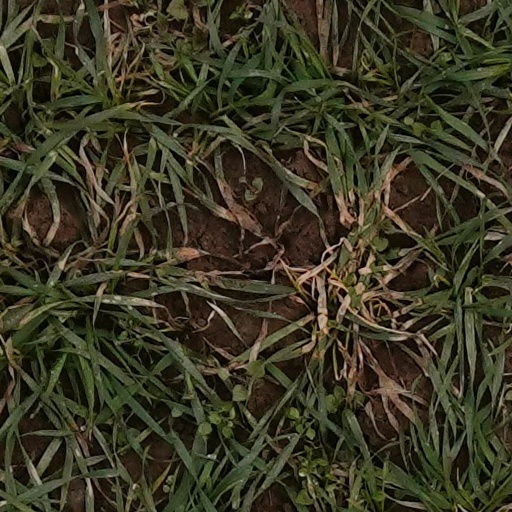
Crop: wheat